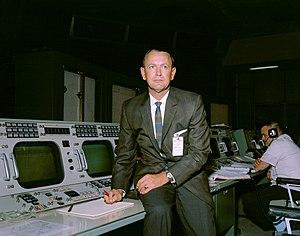
Christopher Columbus Kraft, Jr., dit Chris Kraft, né le 28 février 1924 à Phoebus et mort le 22 juillet 2019 à Houston, est un ingénieur et responsable de la National Aeronautics and Space Administration. Il joue un rôle important dans la gestion du centre de contrôle de mission de la NASA.